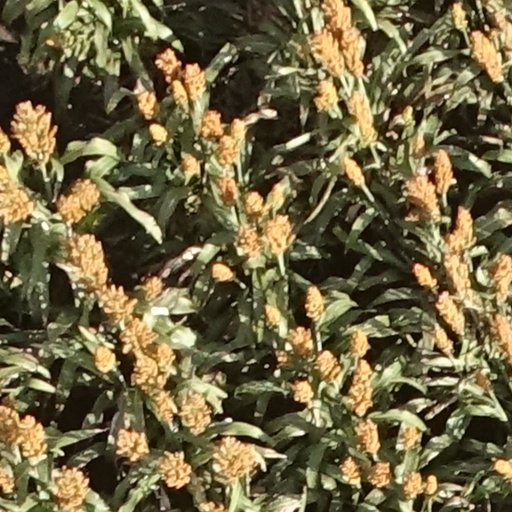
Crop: sorghum